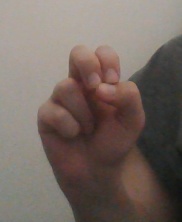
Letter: gaaf